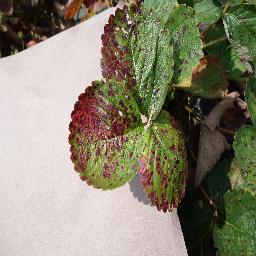
Label: Strawberry___Leaf_scorch